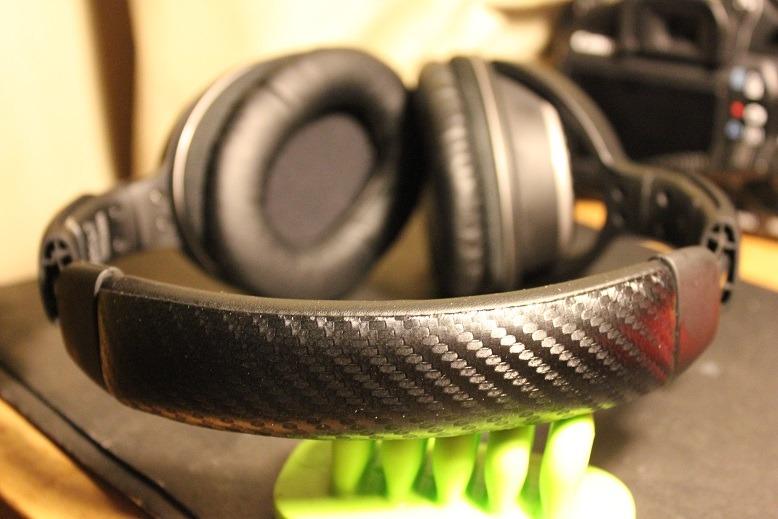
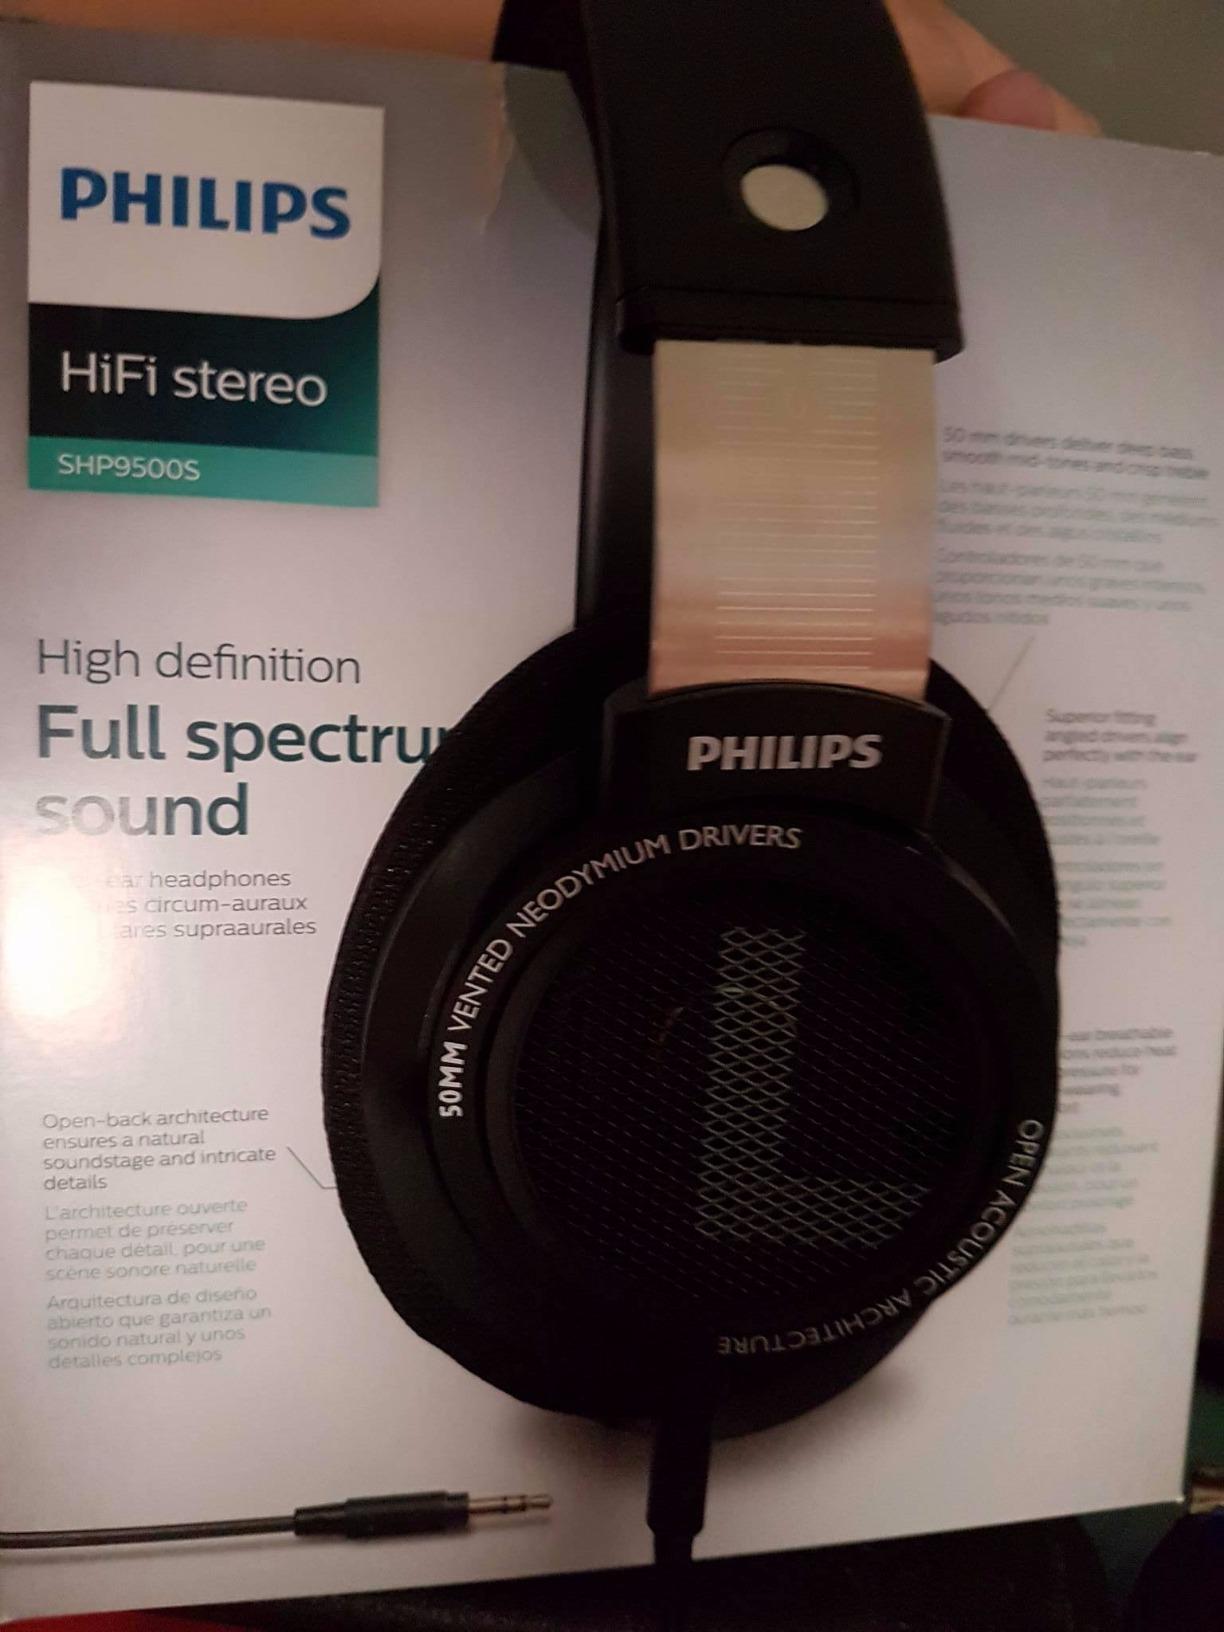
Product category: headphones
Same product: no